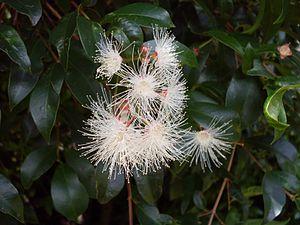
Syzygium paniculatum est une espèce d'arbre de la famille des Myrtaceae endémique dans l'est de Australie.